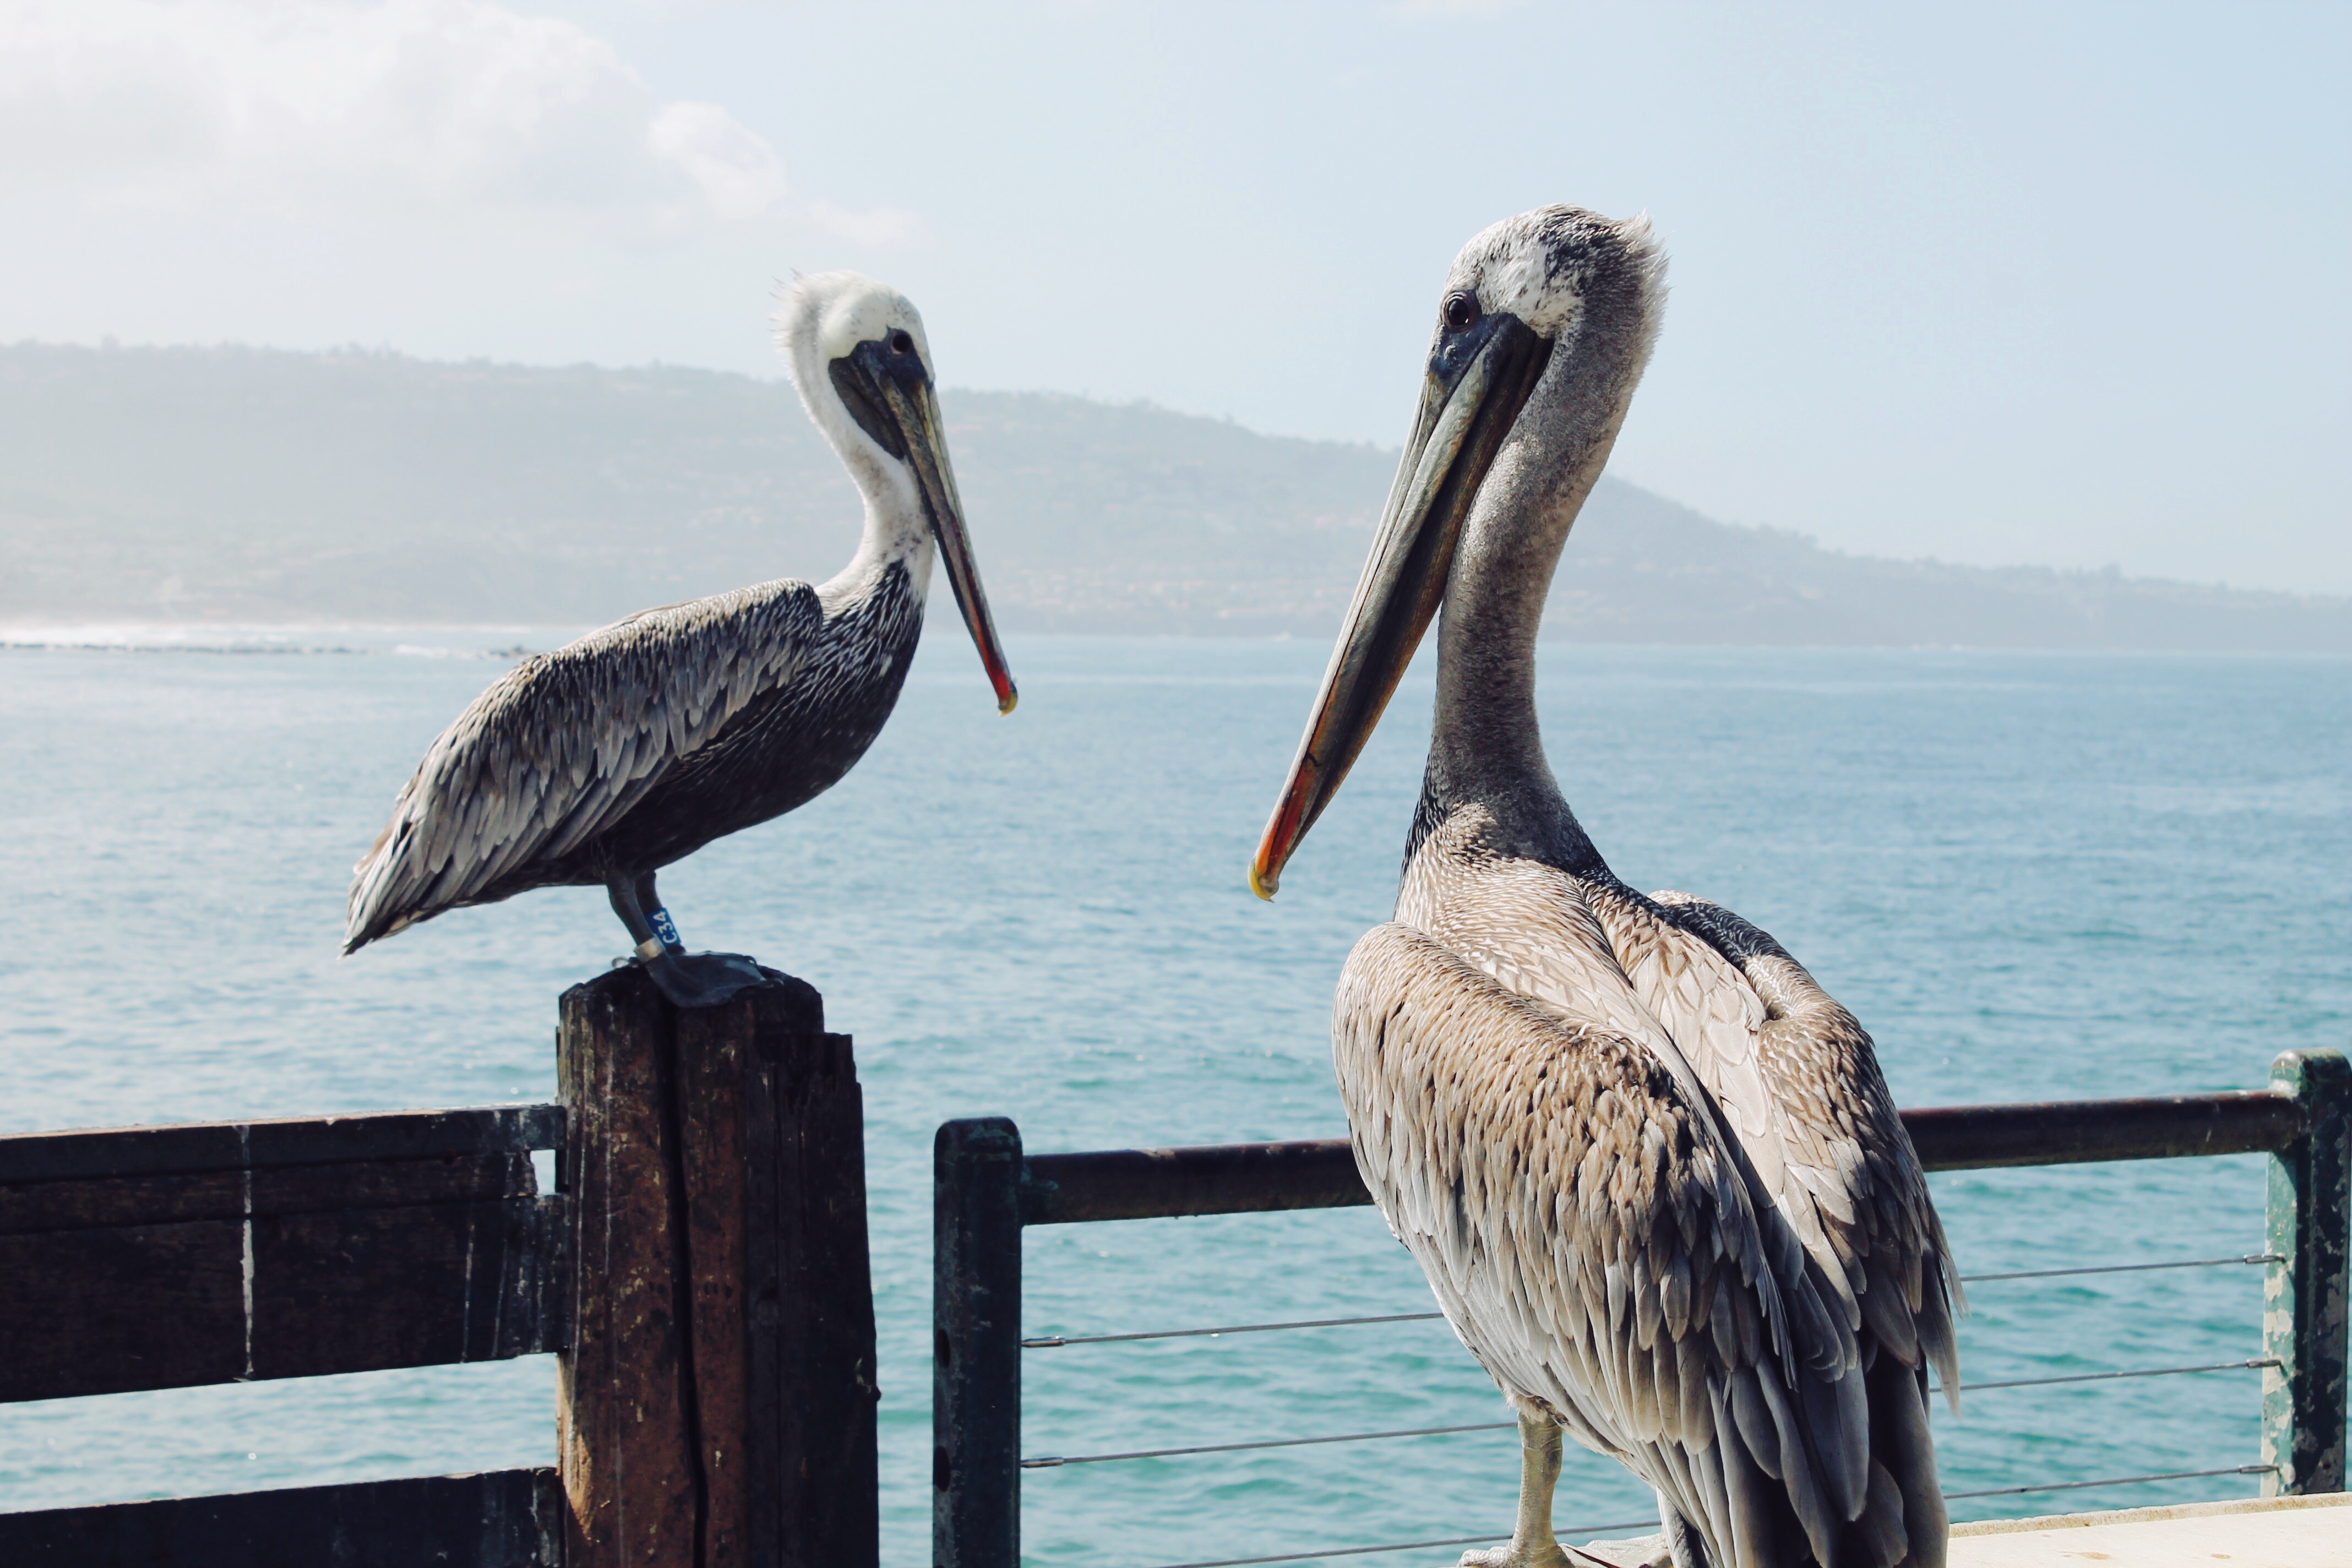
bird, pelican, seabird, wildlife, beak, fauna, stork, vertebrate, pelecaniformes, ciconiiformes